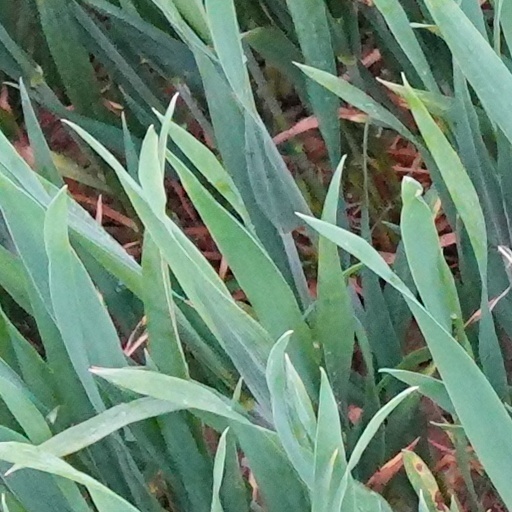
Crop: wheat